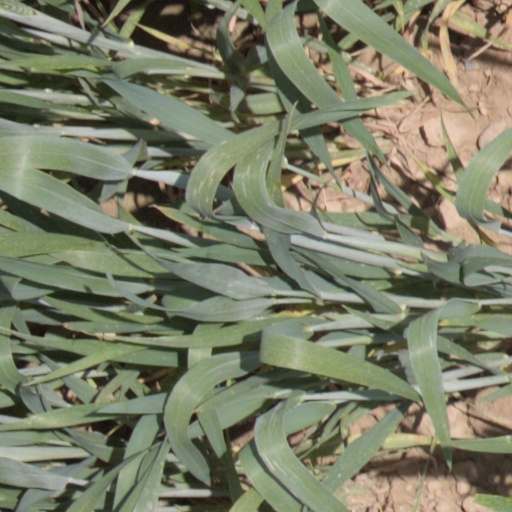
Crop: wheat